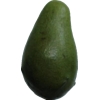
Label: green_avocado